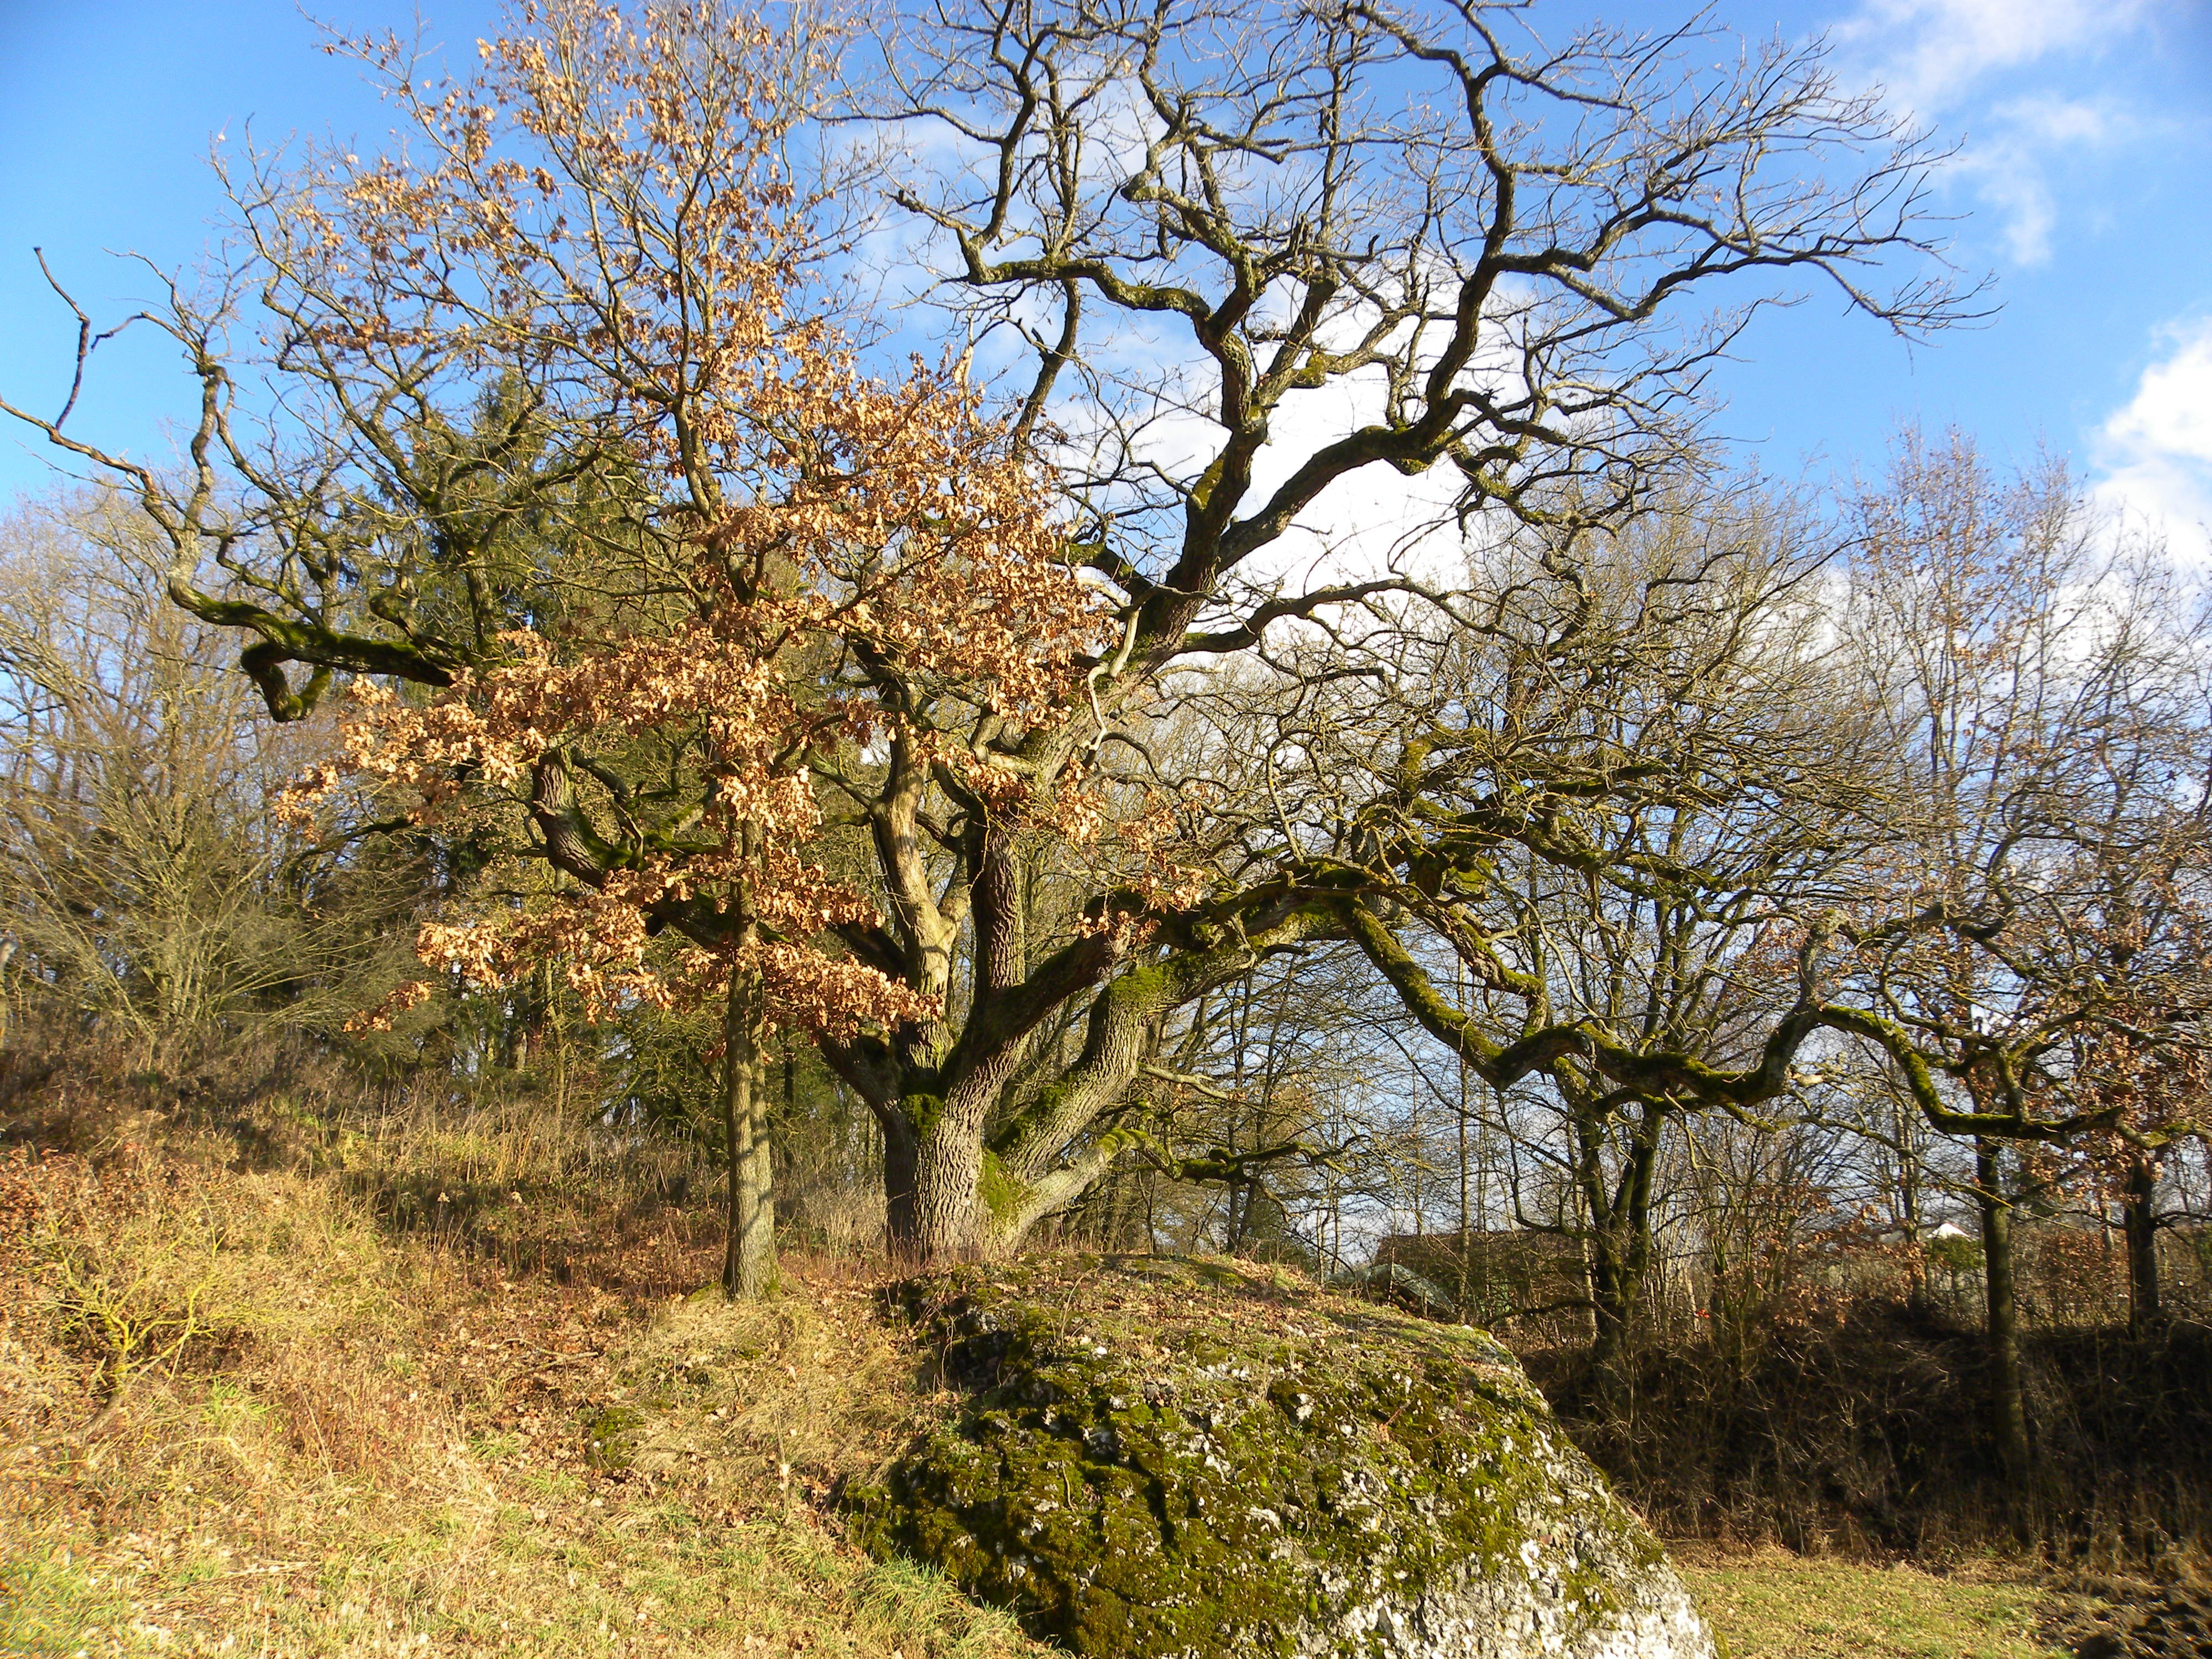
tree, nature, branch, blossom, plant, leaf, flower, spring, autumn, botany, flora, season, shrub, deciduous, woodland, ecosystem, golden autumn, flowering plant, woody plant, land plant